Wicklow Mountains

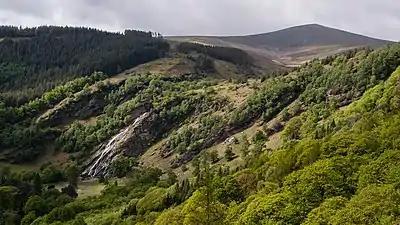
The River Dargle falls as Powerscourt Waterfall, the second tallest waterfall in Ireland

The Wicklow Mountains are the source of several major river systems. Since the thin blanket bog peats cannot hold great quantities of water, many of these rivers exhibit a flashy hydrography, filling rapidly after heavy rain.